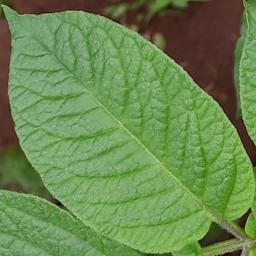
Etiqueta: Sana